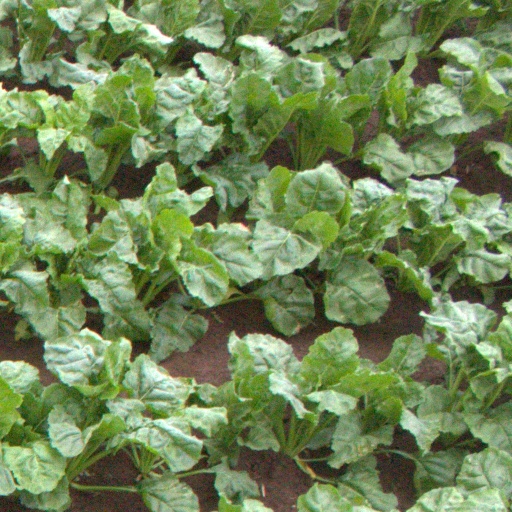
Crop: sugar beet